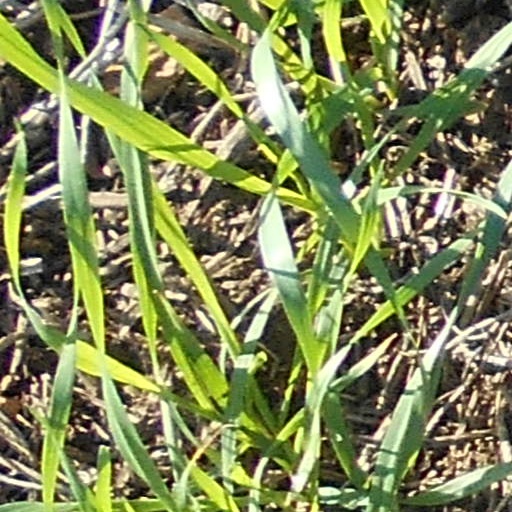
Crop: wheat